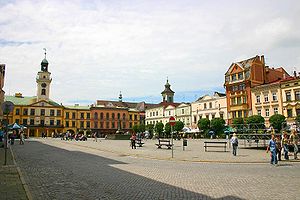
Cieszyn
Cieszyn er en by i det sydlige Polen med 35.642 indbyggere i det schlesiske voivodskab ved floden Olza, en biflod til Oder, overfor byen Český Těšín.